Challacombe scale

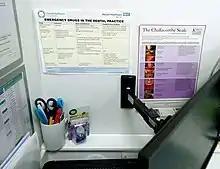
Challacombe scale inside a dental hygienist's surgery

Dry mouth (xerostomia) is frequently caused by medication and to a lesser extent, by anxiety or Sjögren's syndrome. It can be useful to have the extent of dryness recorded. That is, if a person has a complaint of a dry mouth, the clinician can apply the Challacombe scale to determine its severity and whether treatment is required. The scale also provides a common reference point, allowing progress or deterioration to be monitored.